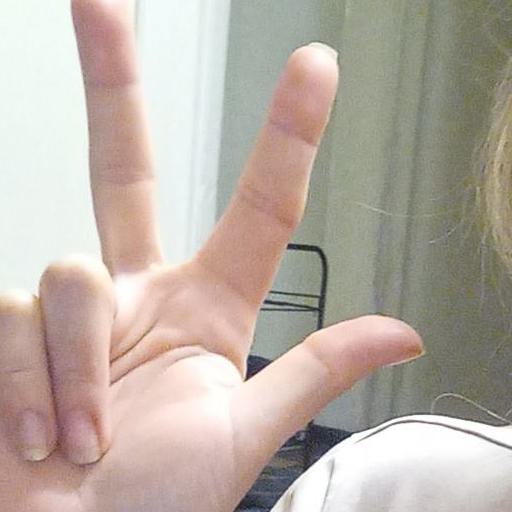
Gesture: three2